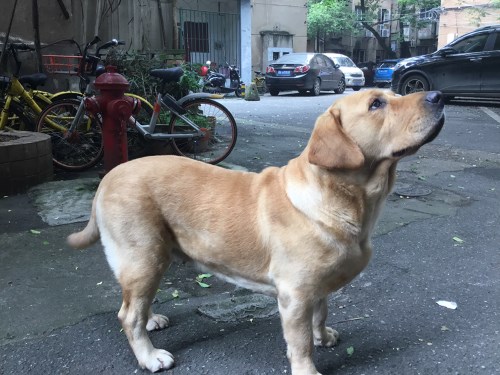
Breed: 3580-n000122-Labrador_retriever